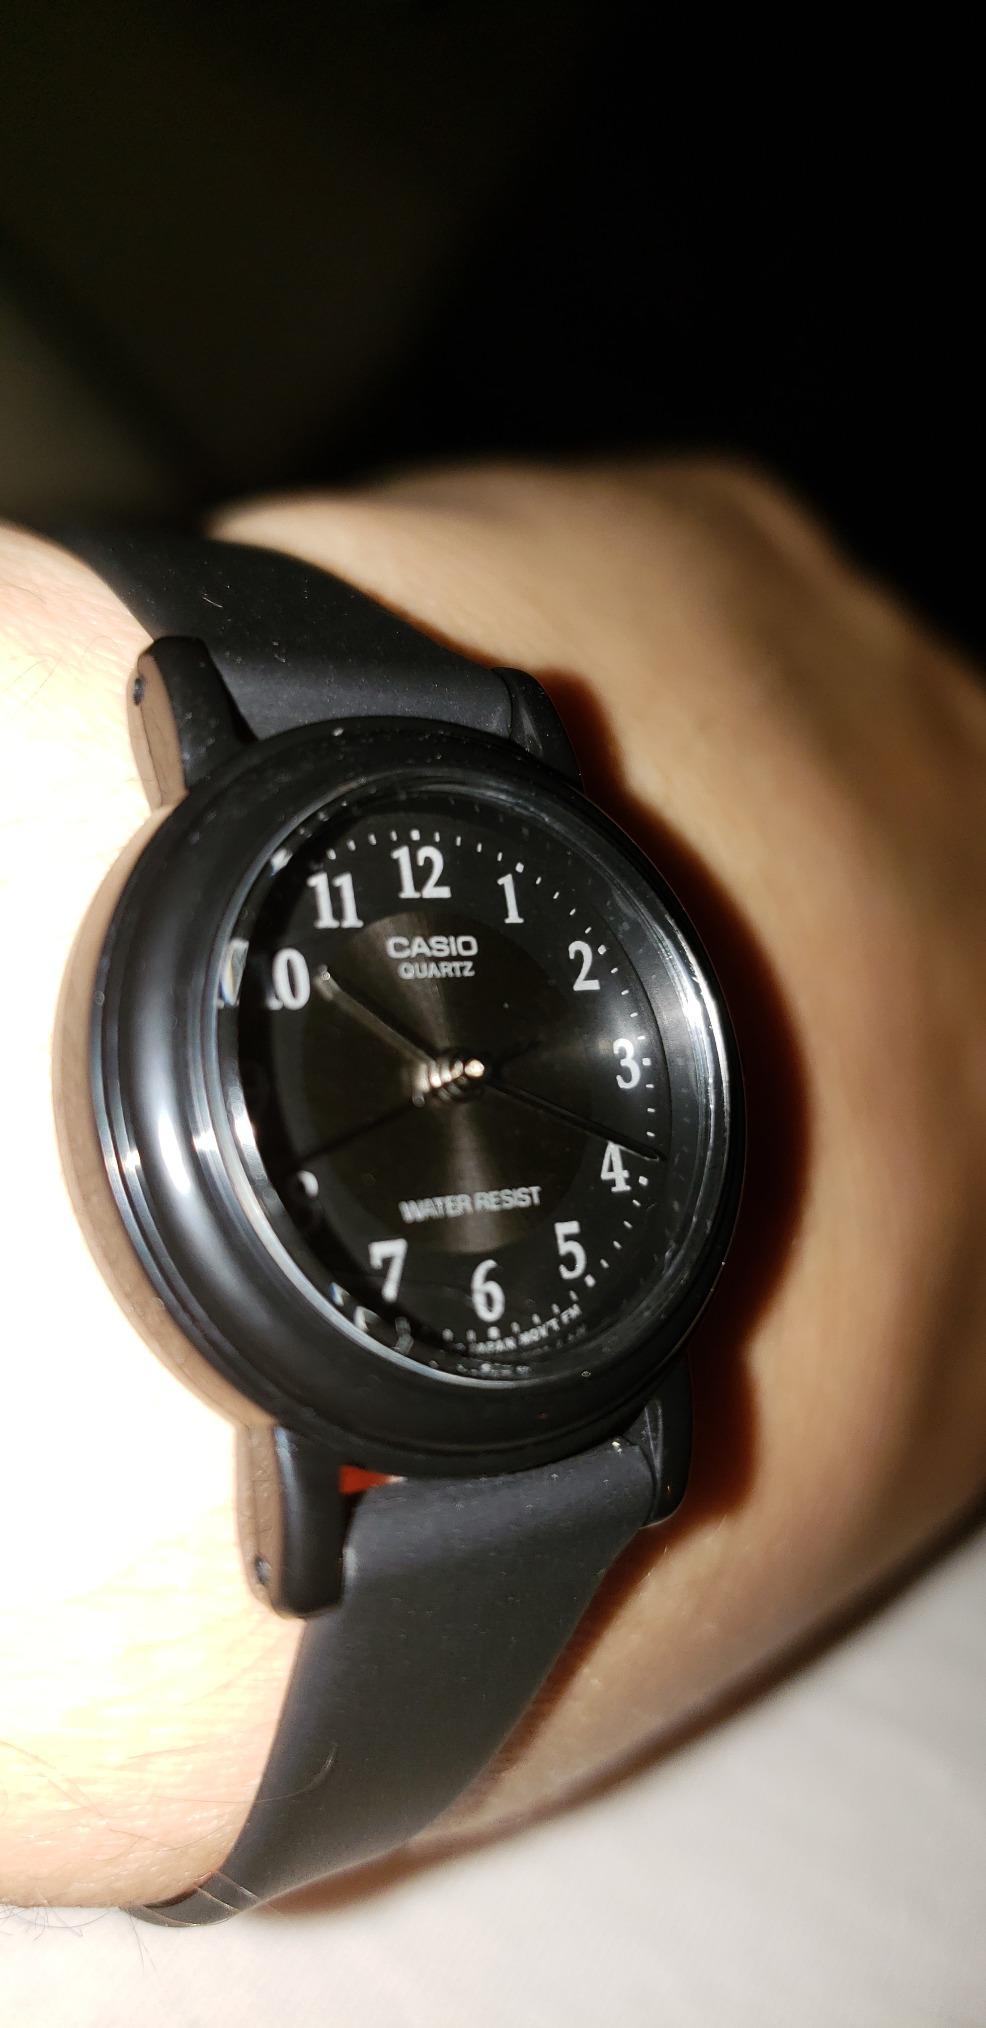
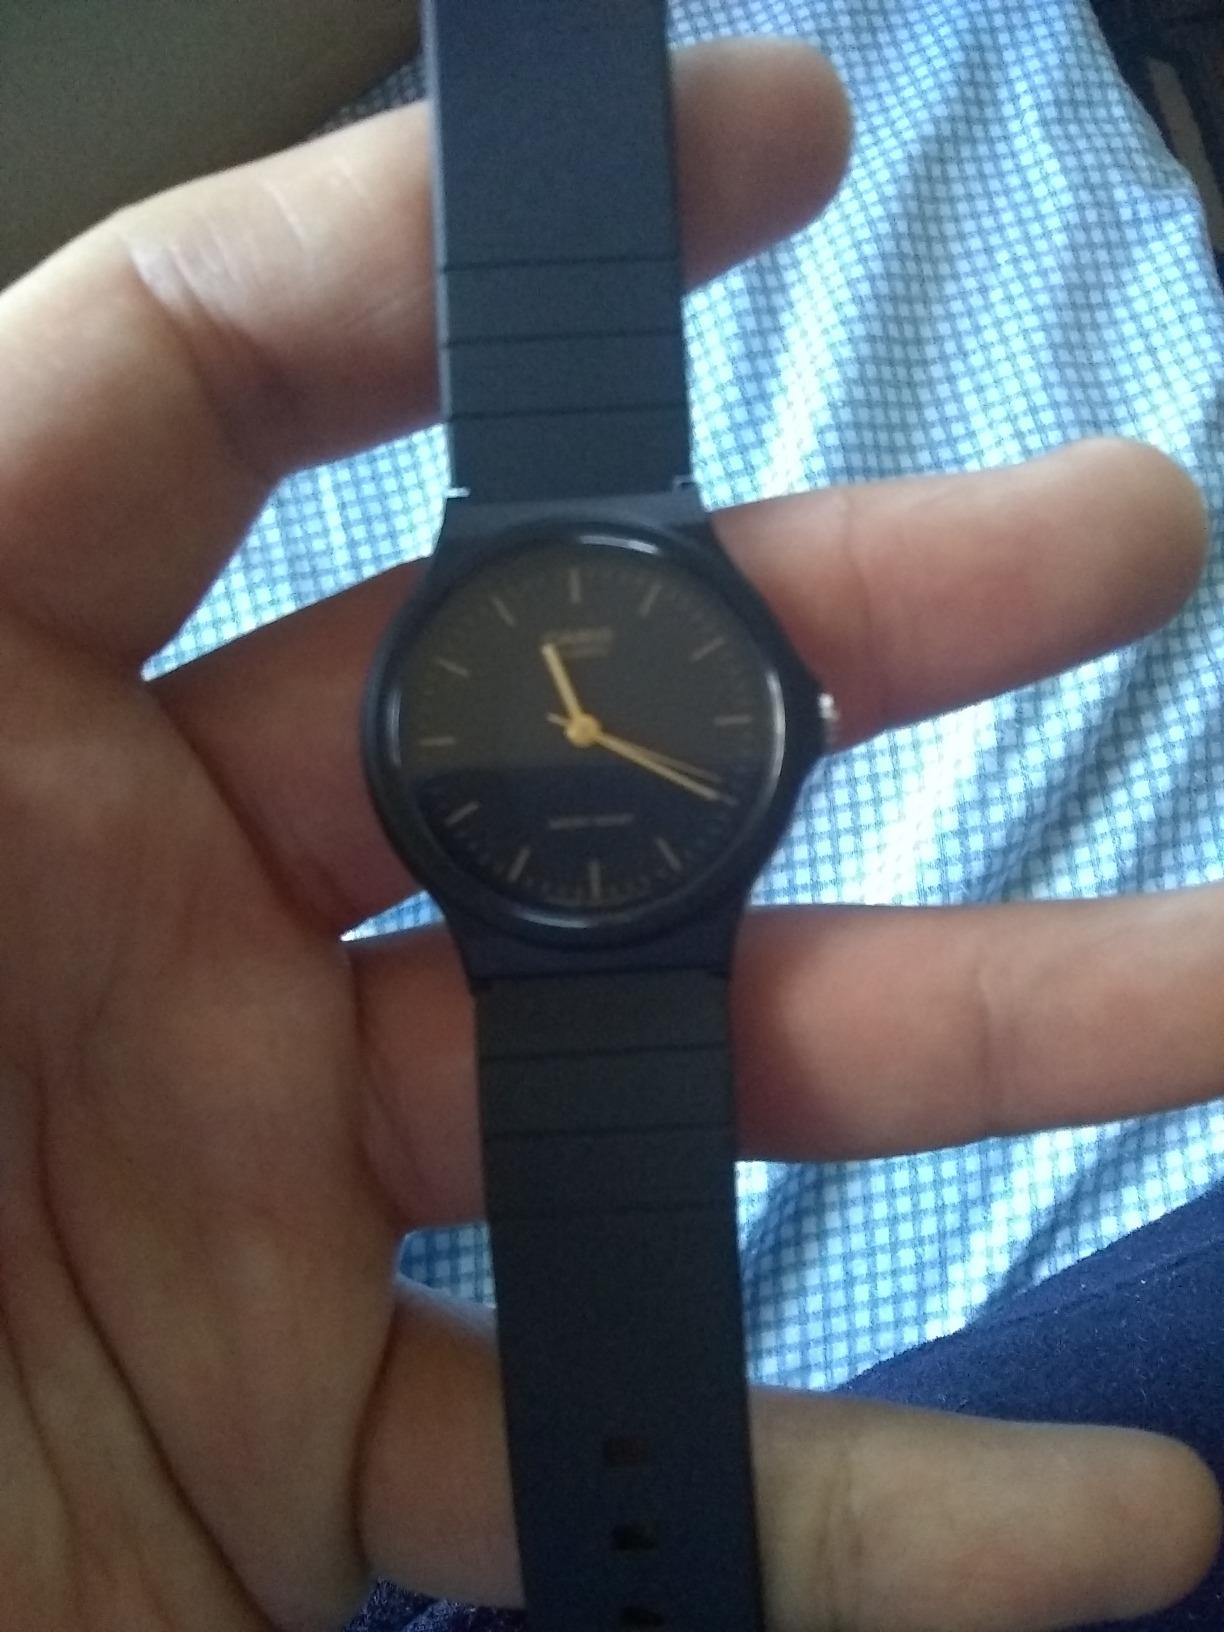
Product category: accessories_watch
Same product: no